La Chaux, Saône-et-Loire

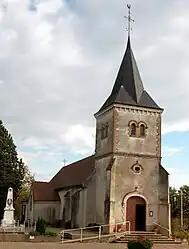
The church in La Chaux

La Chaux is a commune in the Saône-et-Loire department in the region of Bourgogne-Franche-Comté in eastern France.